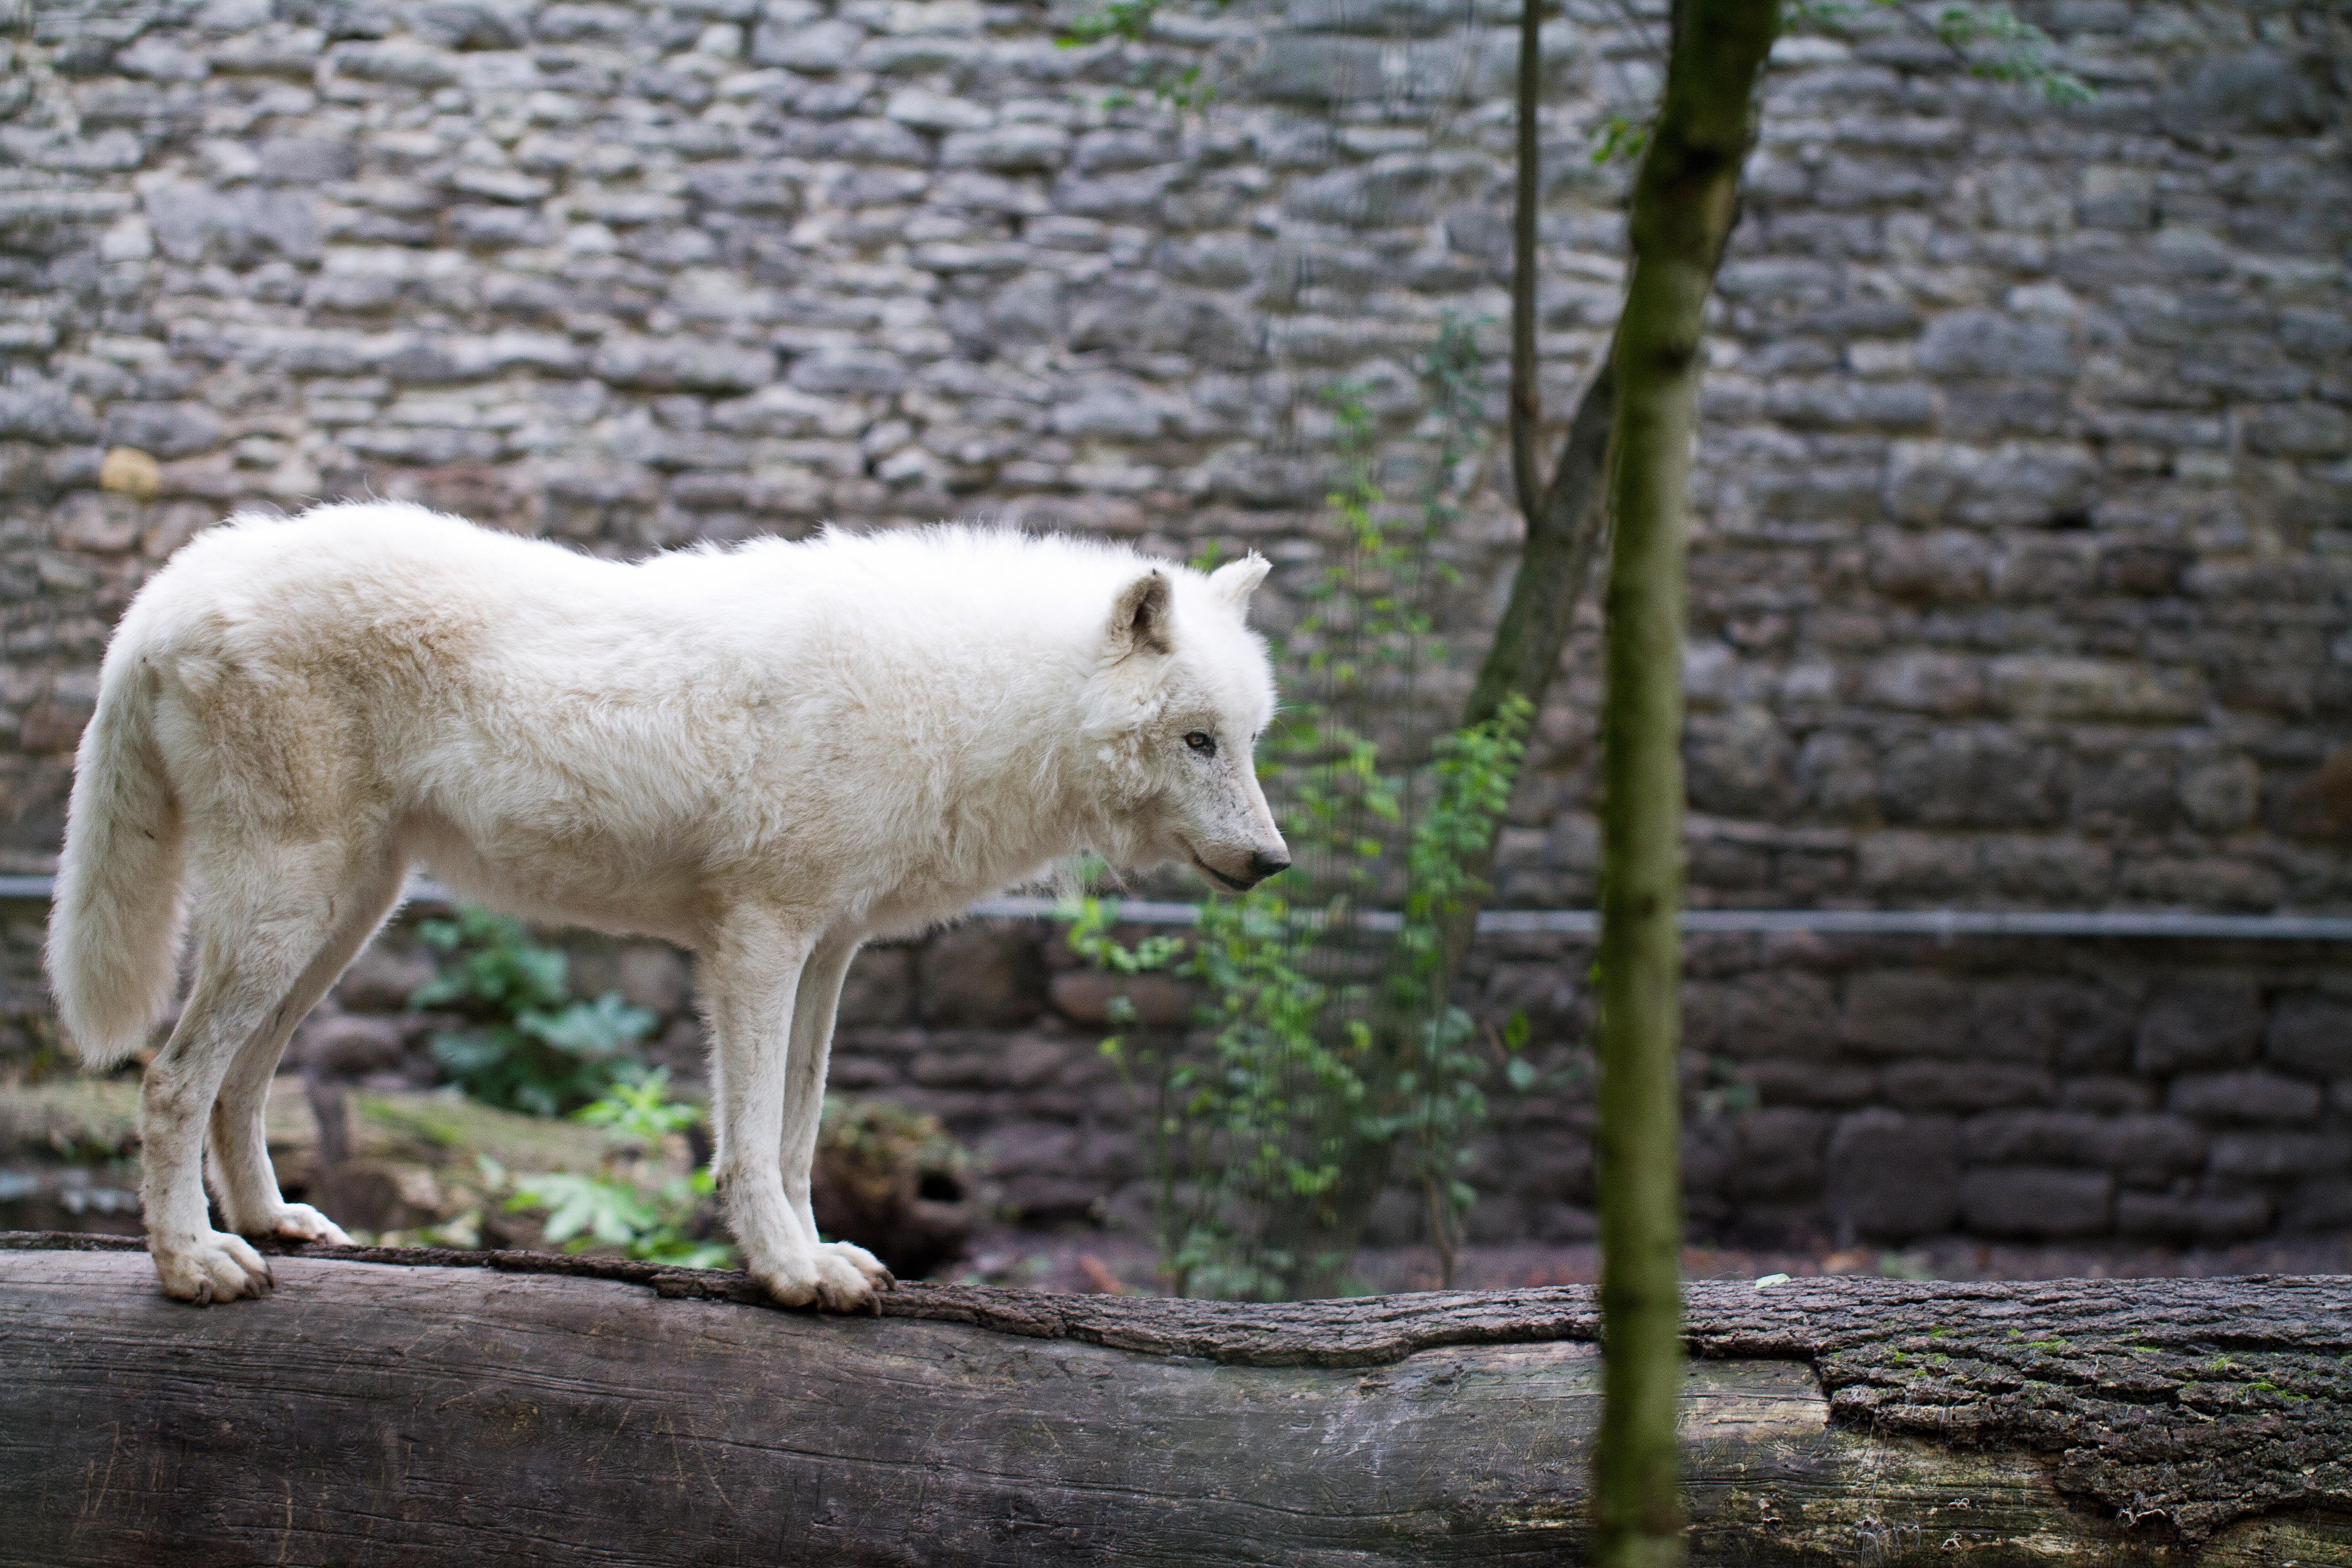
nature, animal, wildlife, zoo, sheep, mammal, wolf, fauna, mountain goat, vertebrate, sheeps, white wolf